Vehicle registration plates of Hong Kong

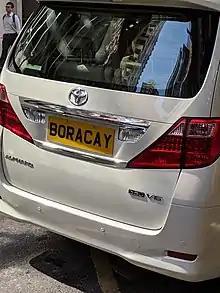
A personalised vehicle registration plate

Since 1973, the Transport Department of the Hong Kong government has conducted auctions to sell numbers. Currently, auctions are usually on Saturdays and sometimes on Sundays, and there are about two auctions per month. Numbers sold must be assigned to a car registered in the name of the buyer of the number within 12 months from the date of auction. The car can be an existing car of the buyer, or a car purchased from someone else after the auction, or a brand new car to be purchased after the auction. The Transport Department can advise whether a number has been allocated.